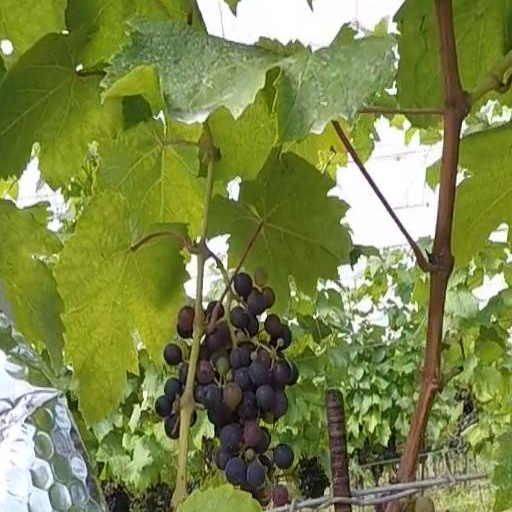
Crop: grape